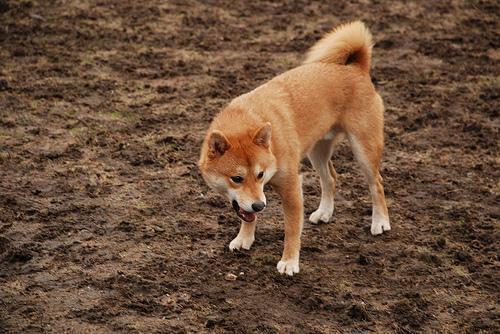
shiba inu